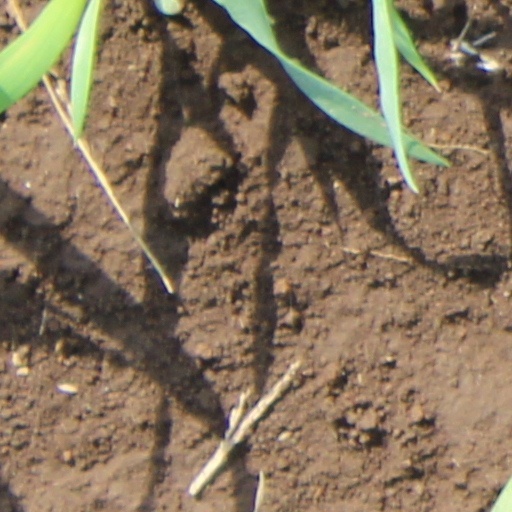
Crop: wheat